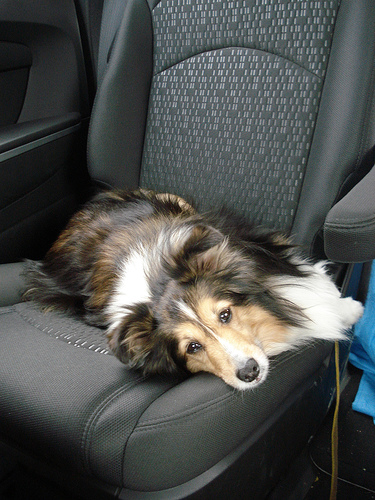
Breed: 274-n000110-Shetland_sheepdog